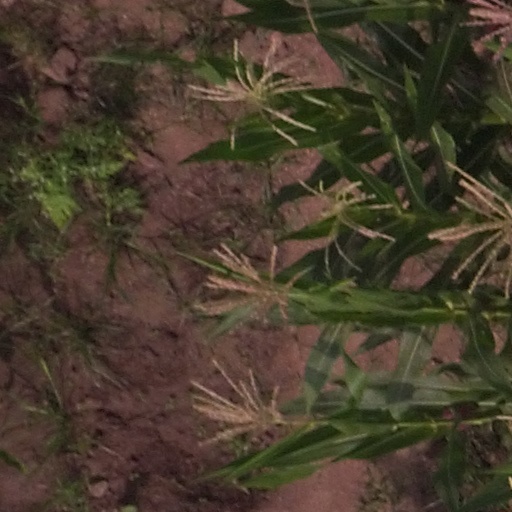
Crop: maize; corn